Twins (1988 film)

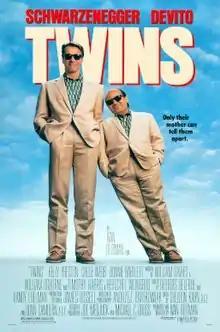
Theatrical release poster

Twins (rendered in its title sequence logo as TWiiNS) is a 1988 American buddy comedy film directed and produced by Ivan Reitman. The film is about unlikely fraternal twin brothers (Arnold Schwarzenegger and Danny DeVito) who were separated at birth. The core of the film is the contrast between the streetwise Vincent (DeVito) and the intelligent but naive Julius (Schwarzenegger). The film marked the first collaboration for Reitman and Schwarzenegger.